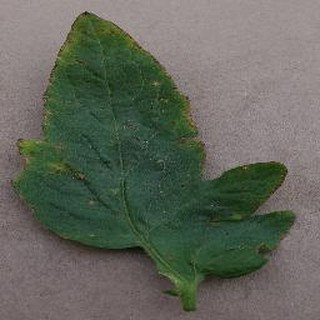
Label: tomato_bacterial_spot